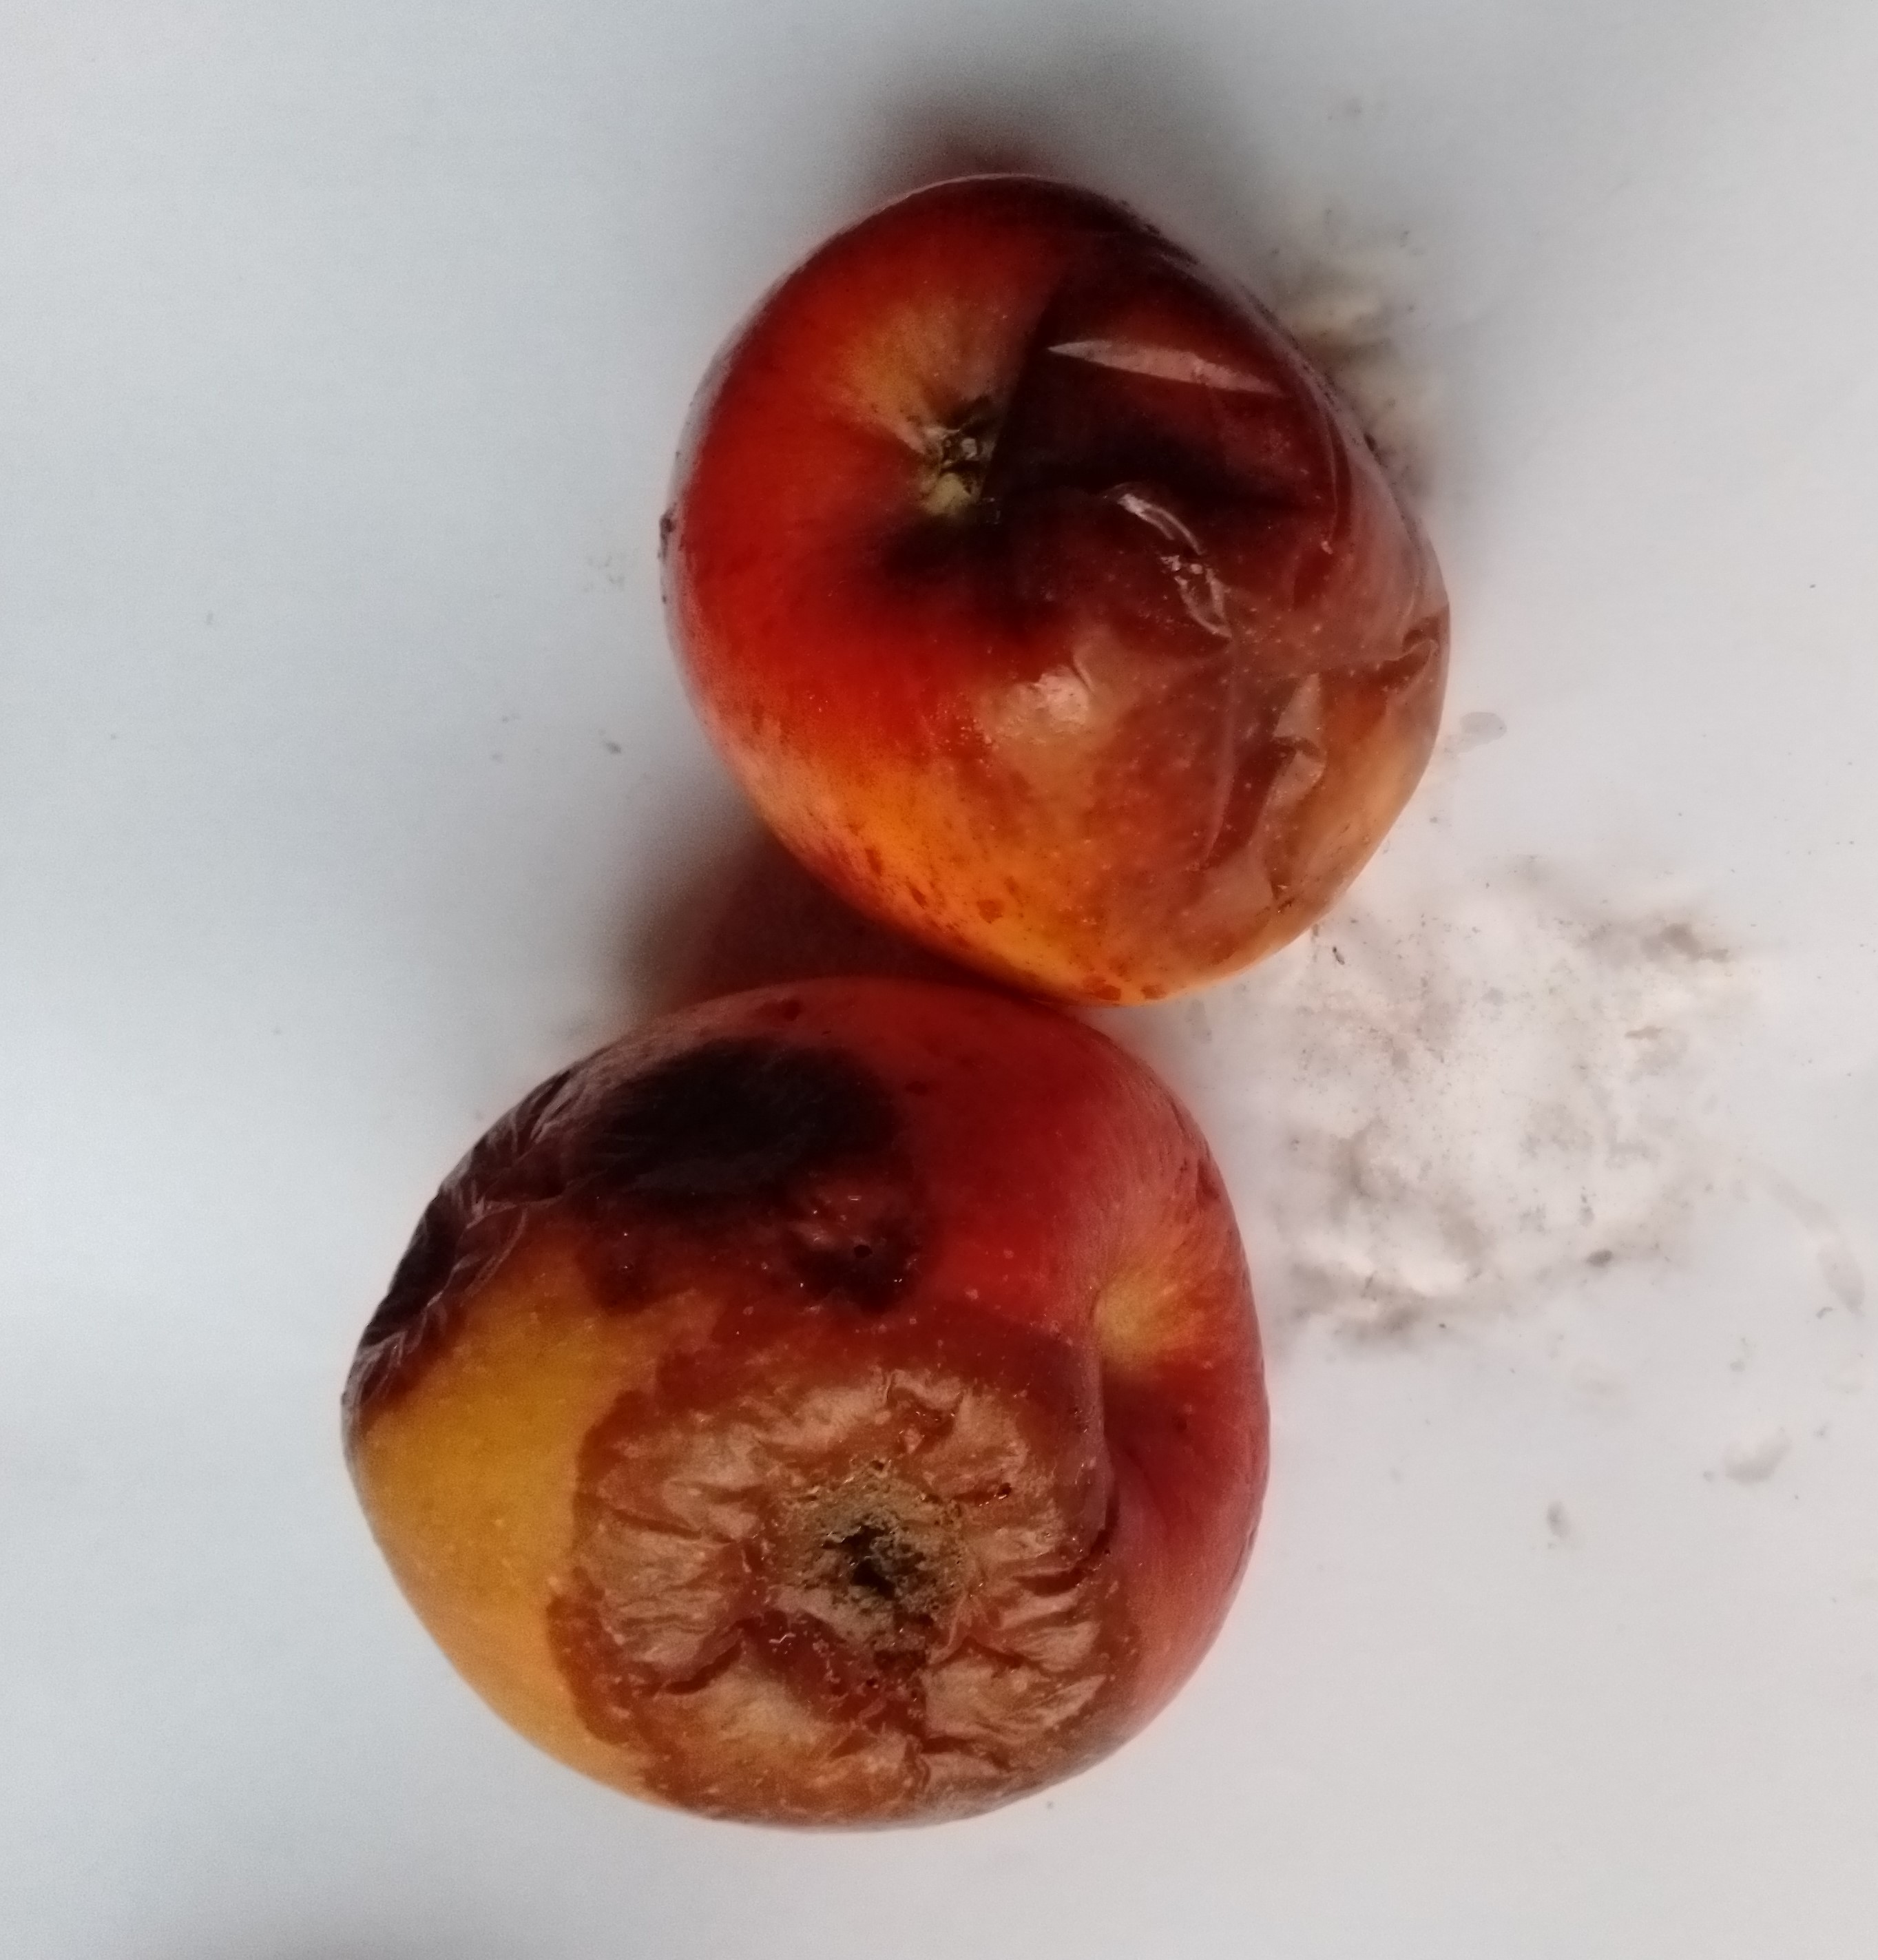
Fruit: apple
Condition: rotten